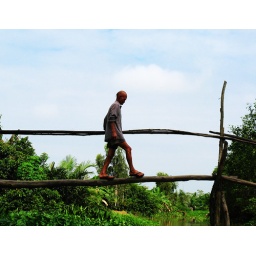
This is an old guy walking across a bridge in the Mekong Delta in southern Vietnam.